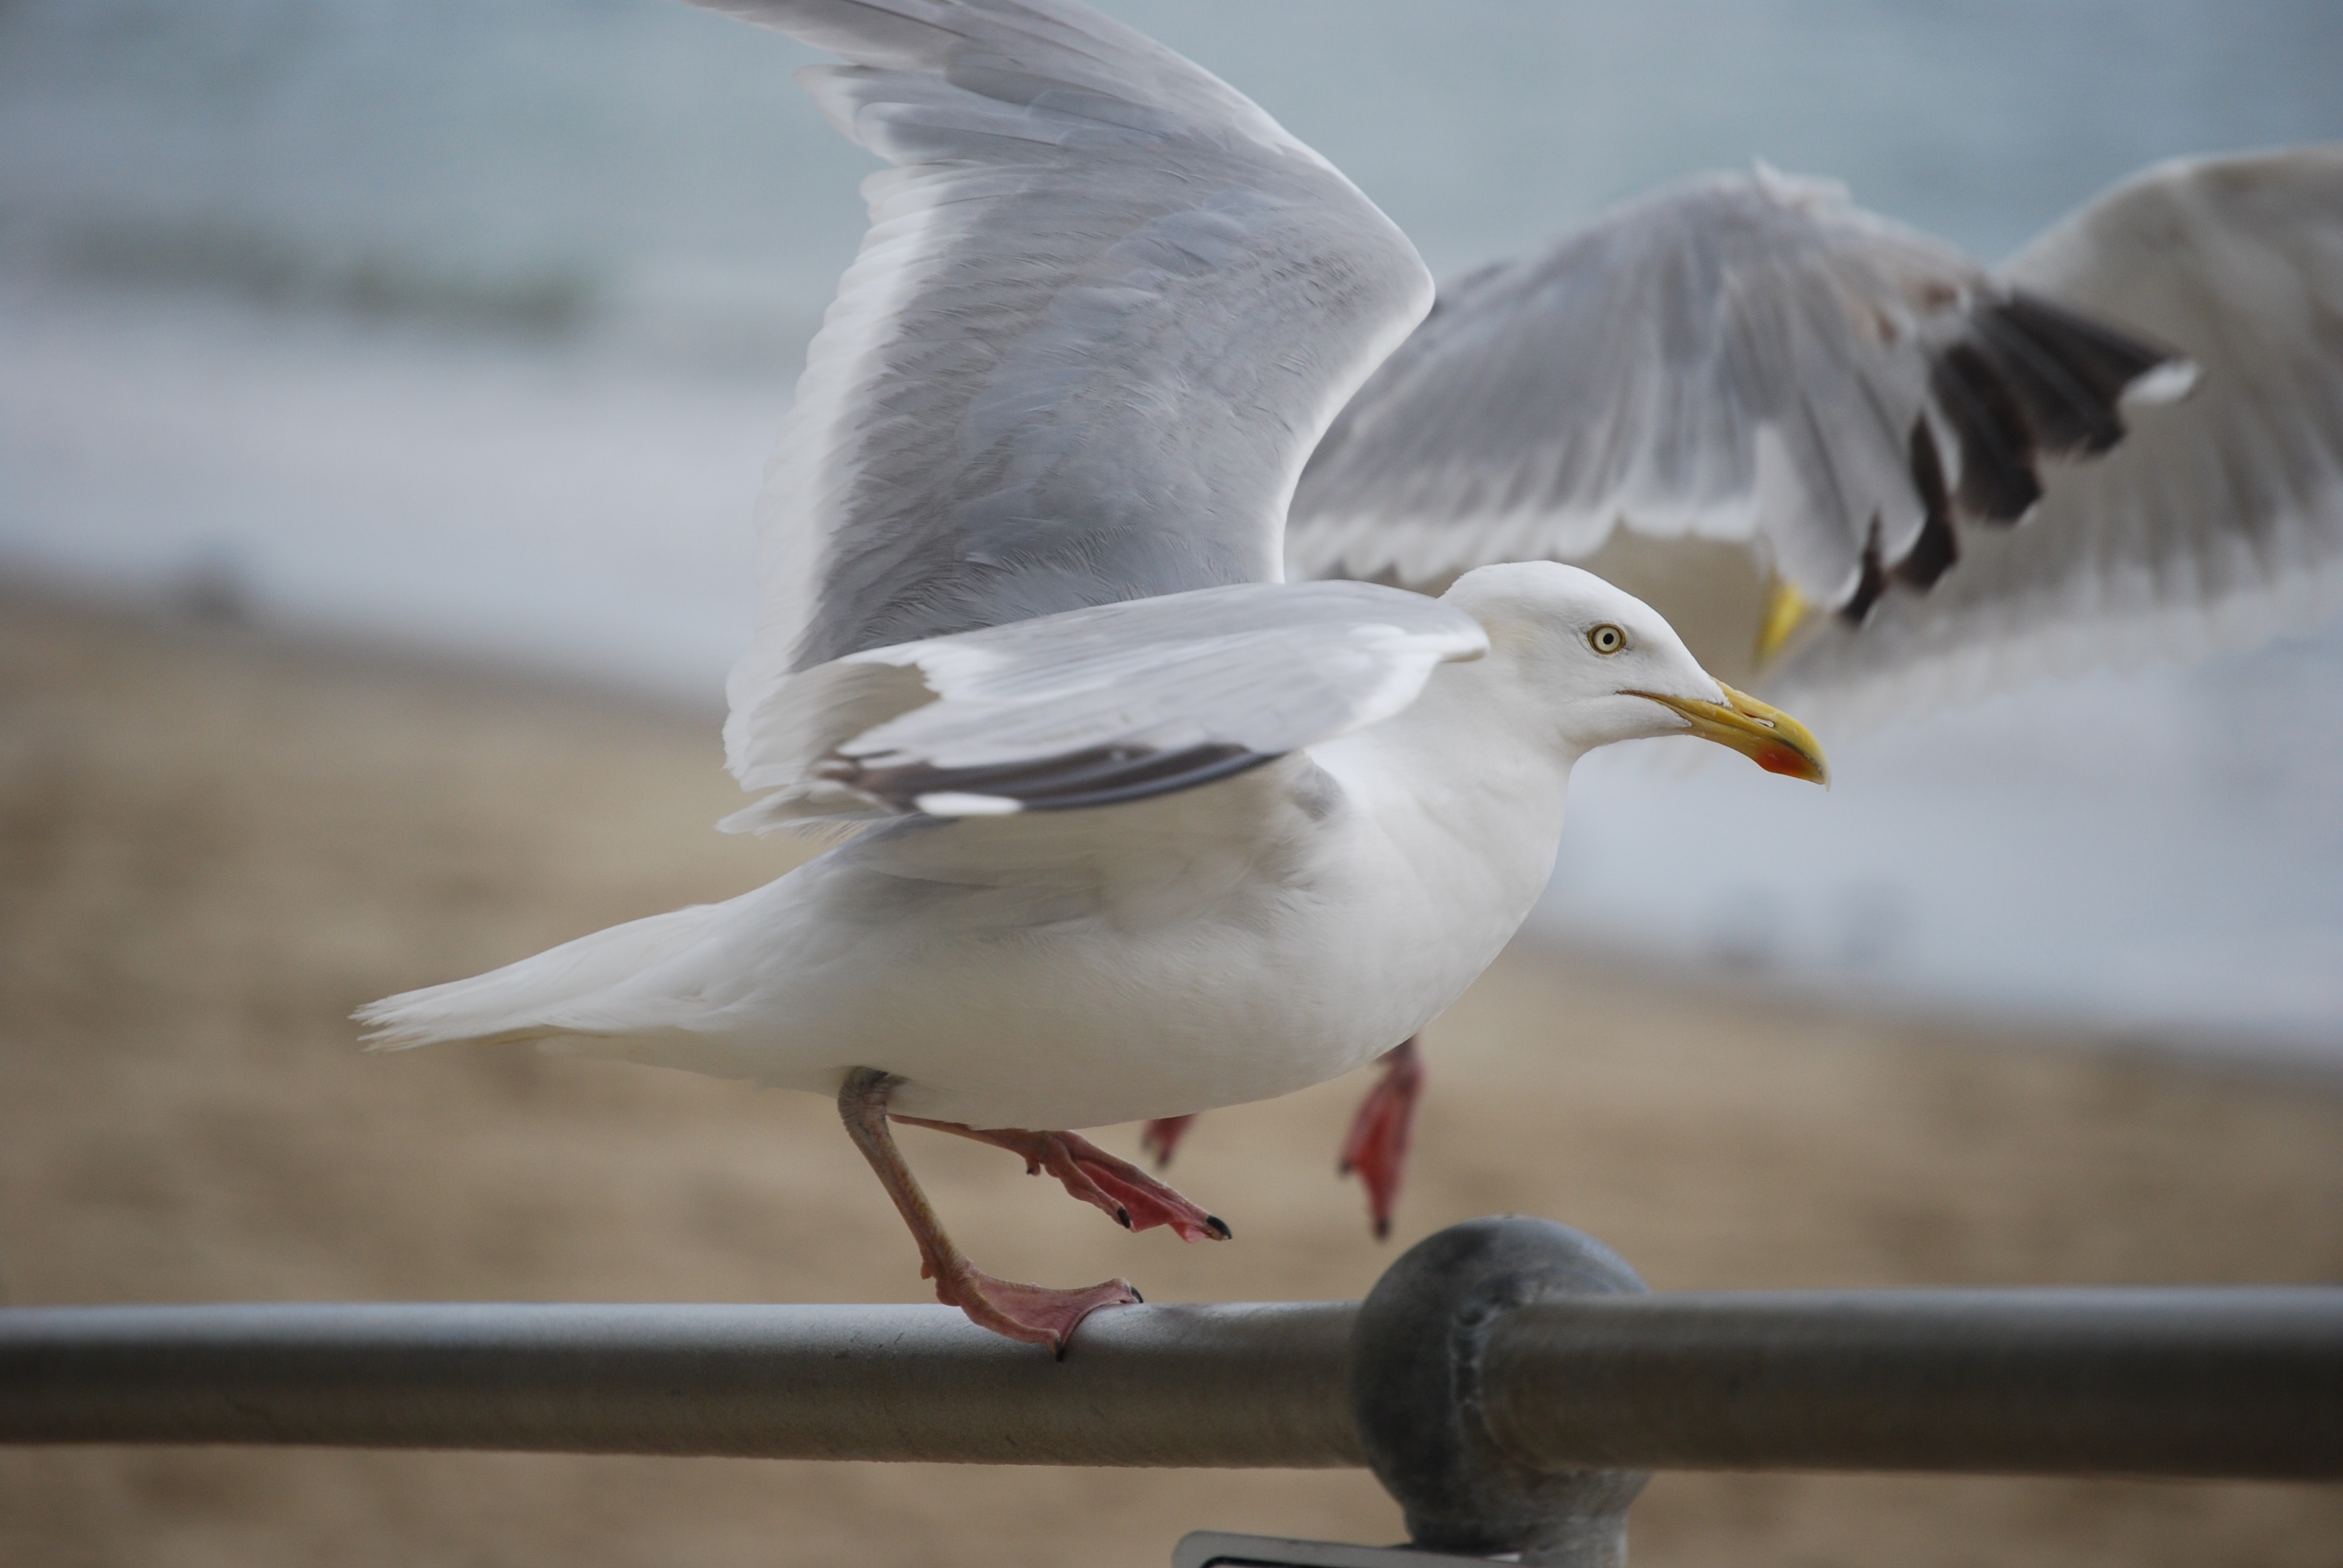
bird, vertebrate, beak, gull, european herring gull, western gull, seabird, charadriiformes, wing, feather, lari, wildlife, great black backed gull, tail, ring billed gull